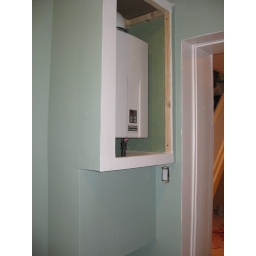
Tankless water heater mounted in kitchen